Aswan Dam

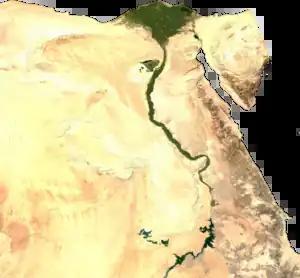
Green irrigated land along the Nile amidst the desert

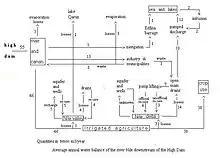
Water balances

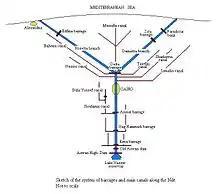
Main irrigation systems (schematically)

Due to the absence of appreciable rainfall, Egypt's agriculture depends entirely on irrigation. With irrigation, two harvests per year are possible, except for sugar cane which has a growing period of almost one year.